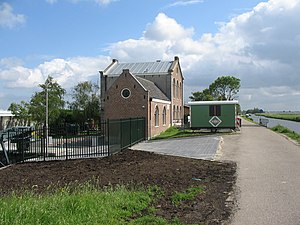
Westland
Vandmølle i "Oude en Nieuwe Broekpolder"
Westland er en kommune i provinsen Zuid-Holland i Nederlandene. Kommunens totale areal er 90,59 km² og indbyggertallet er på 108.603.